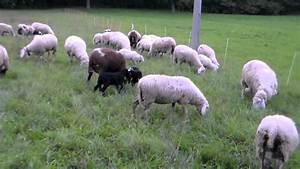
Label: pecora